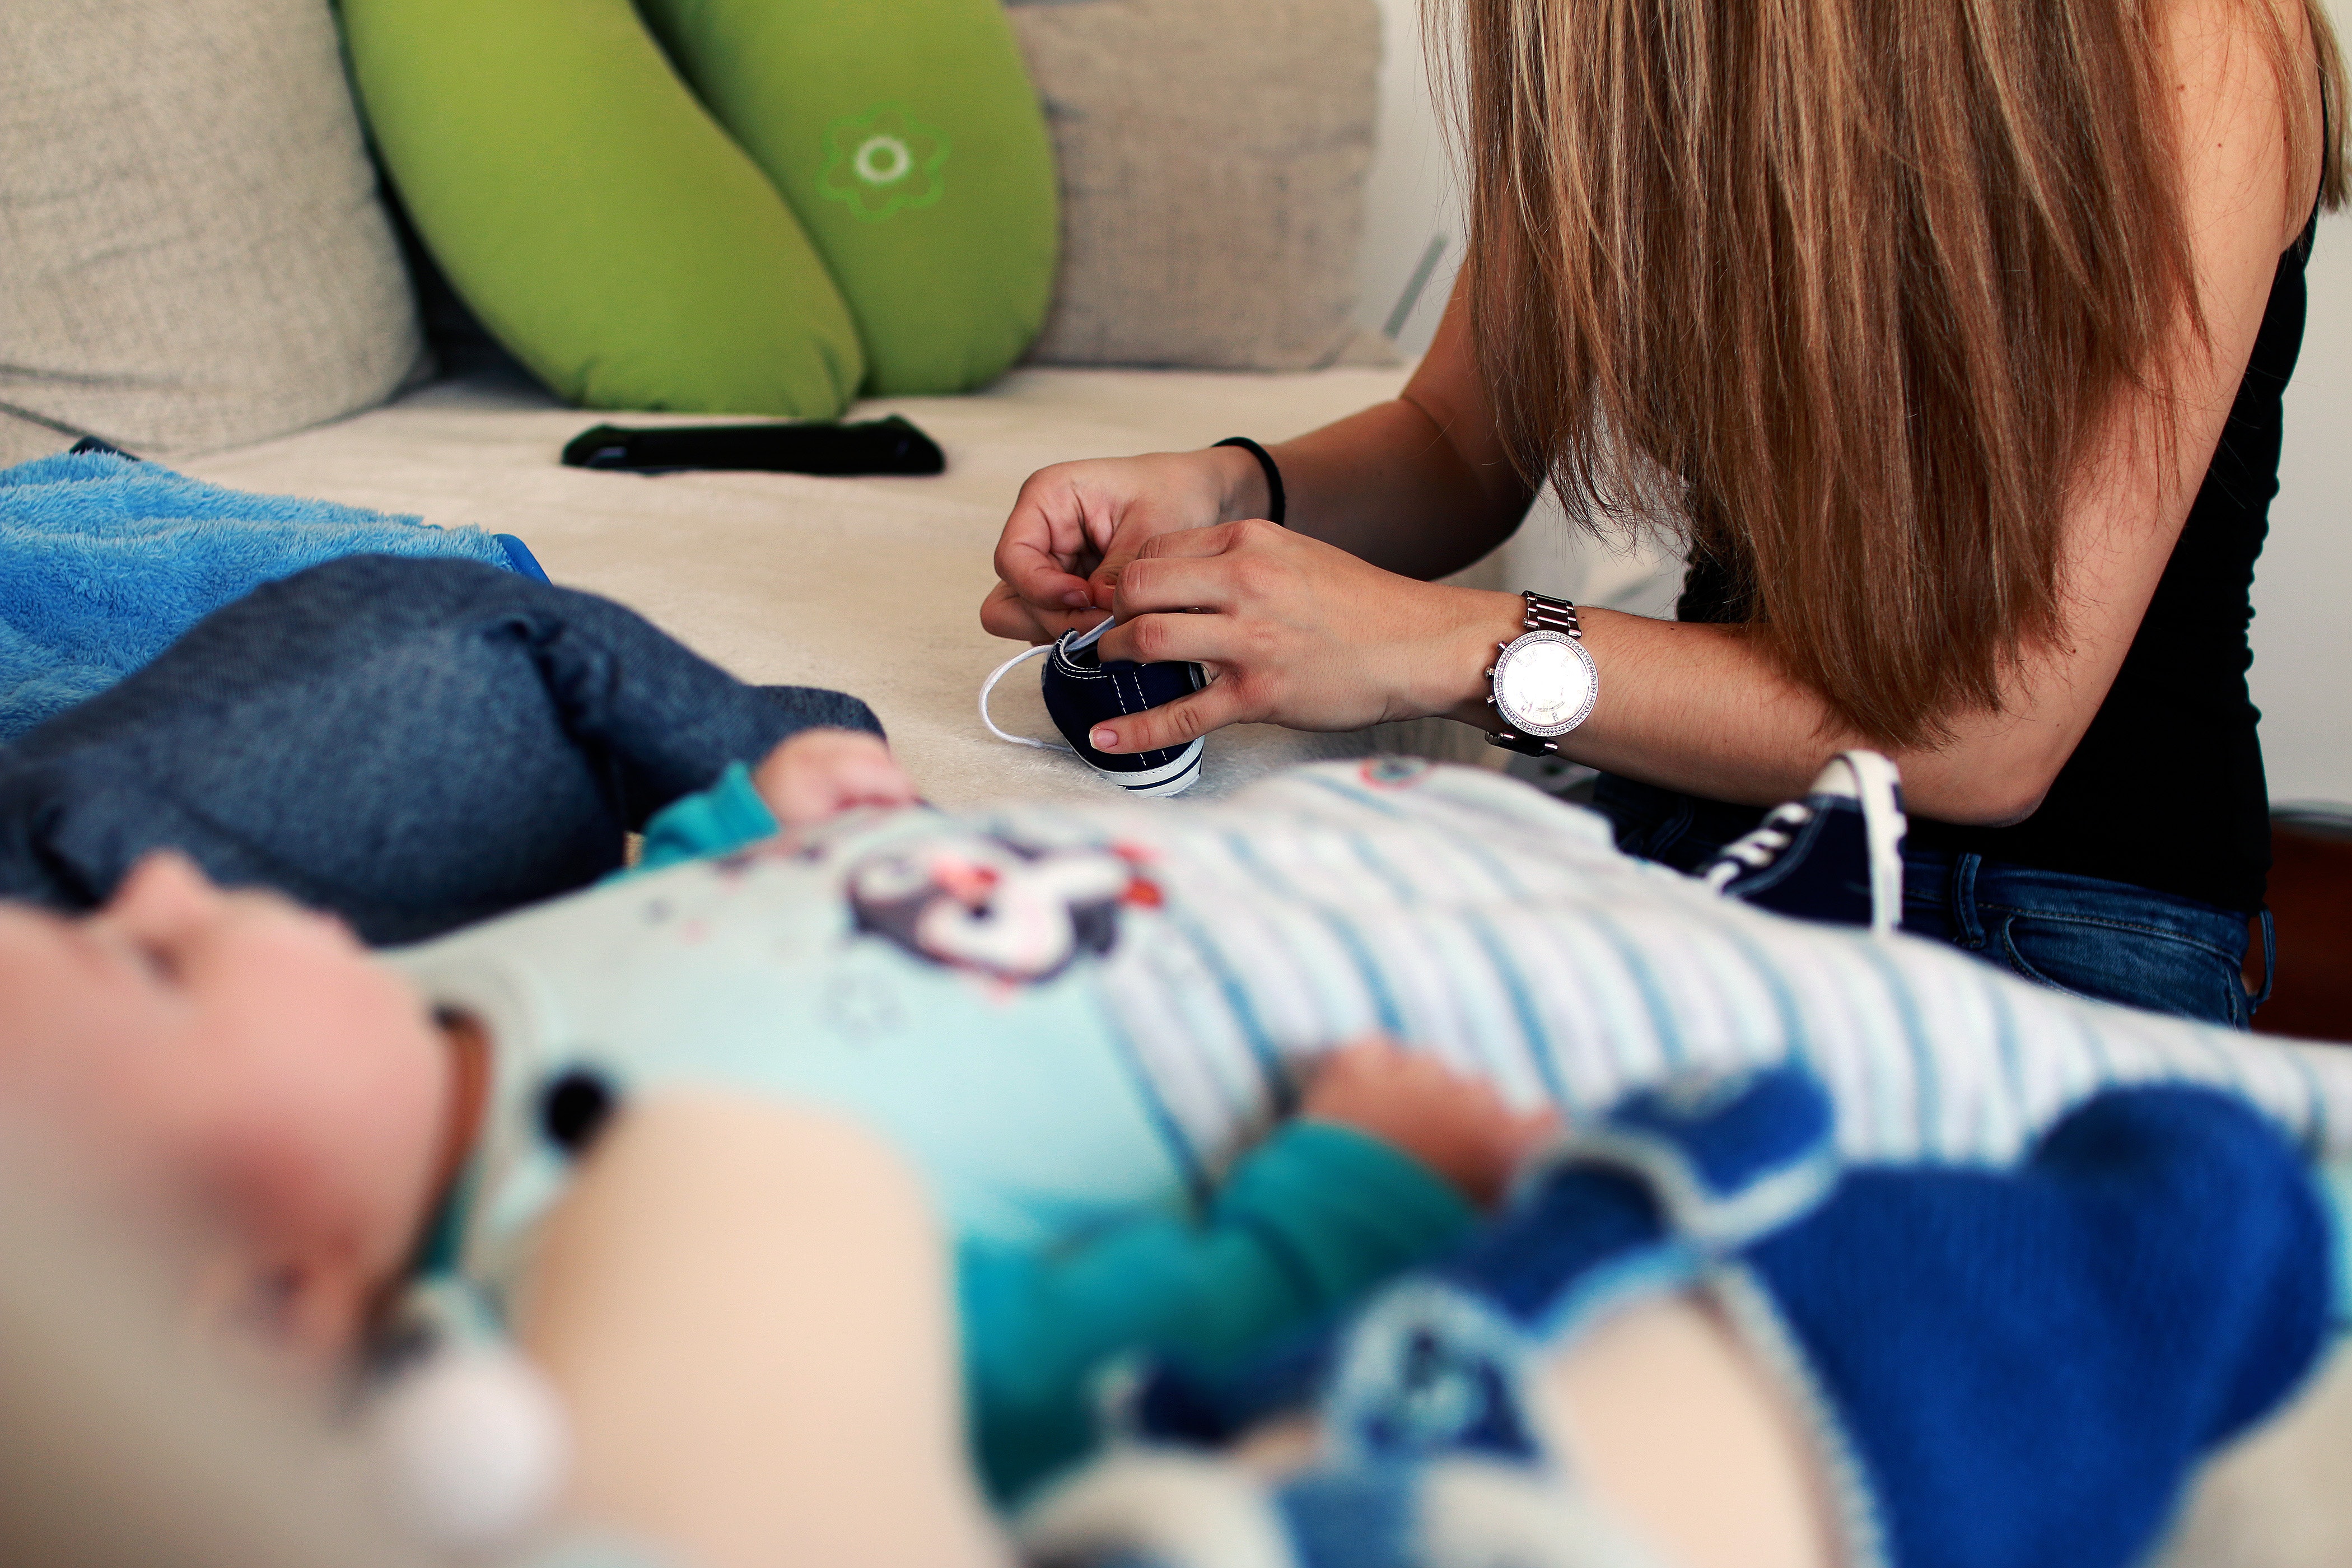
child, finger, hand, arm, nail, baby, leg, birth, play, toddler, ear